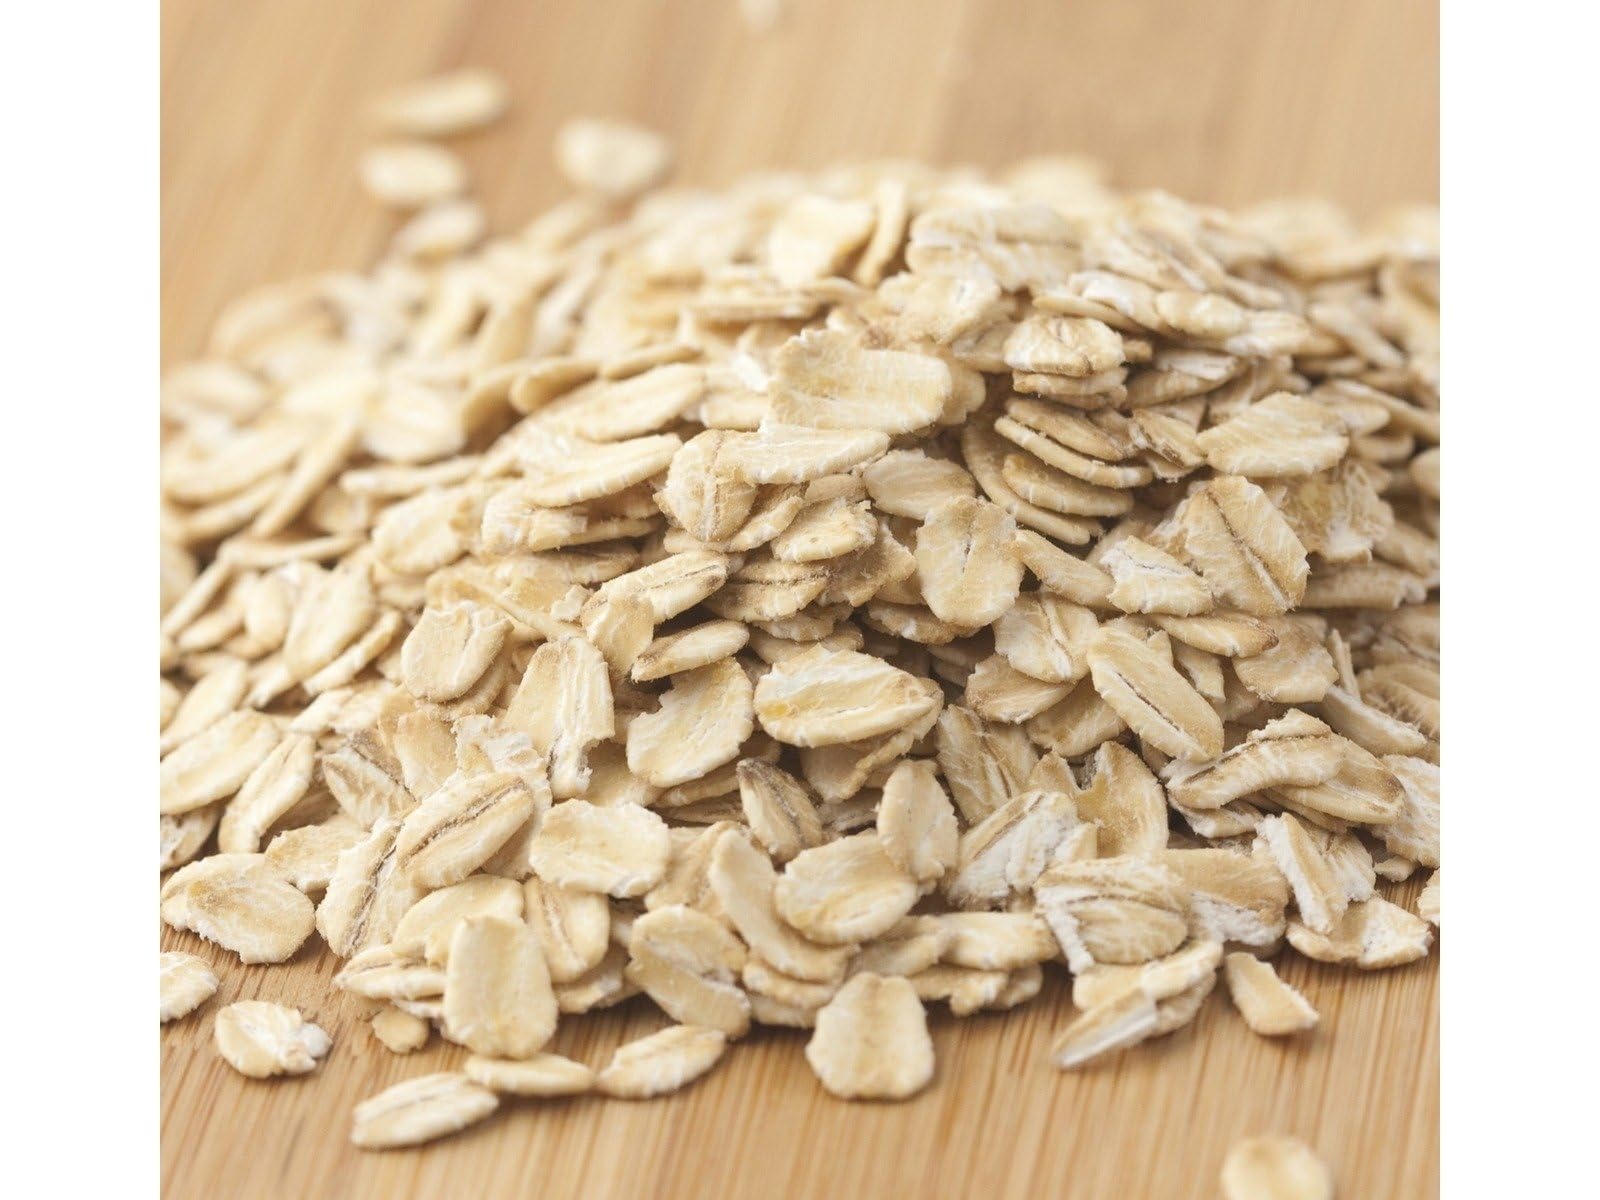
Item Name: Grn Oat Rolled Thick Org
Product Description: Thick Rolled Oats are made from kilned, whole groats processed by steaming and flaking. Thick rolled oat flakes provide a more solid "bite" than regular rolled oats while still maintaining the high nutritional value common in all oat products. Rolled oats are frequently used in breads, energy bars and granola.
Value: 800.0
Unit: Fl Oz

Price: 178.58